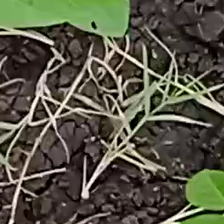
Weed species: Harali_(Cynodon_dactylon)